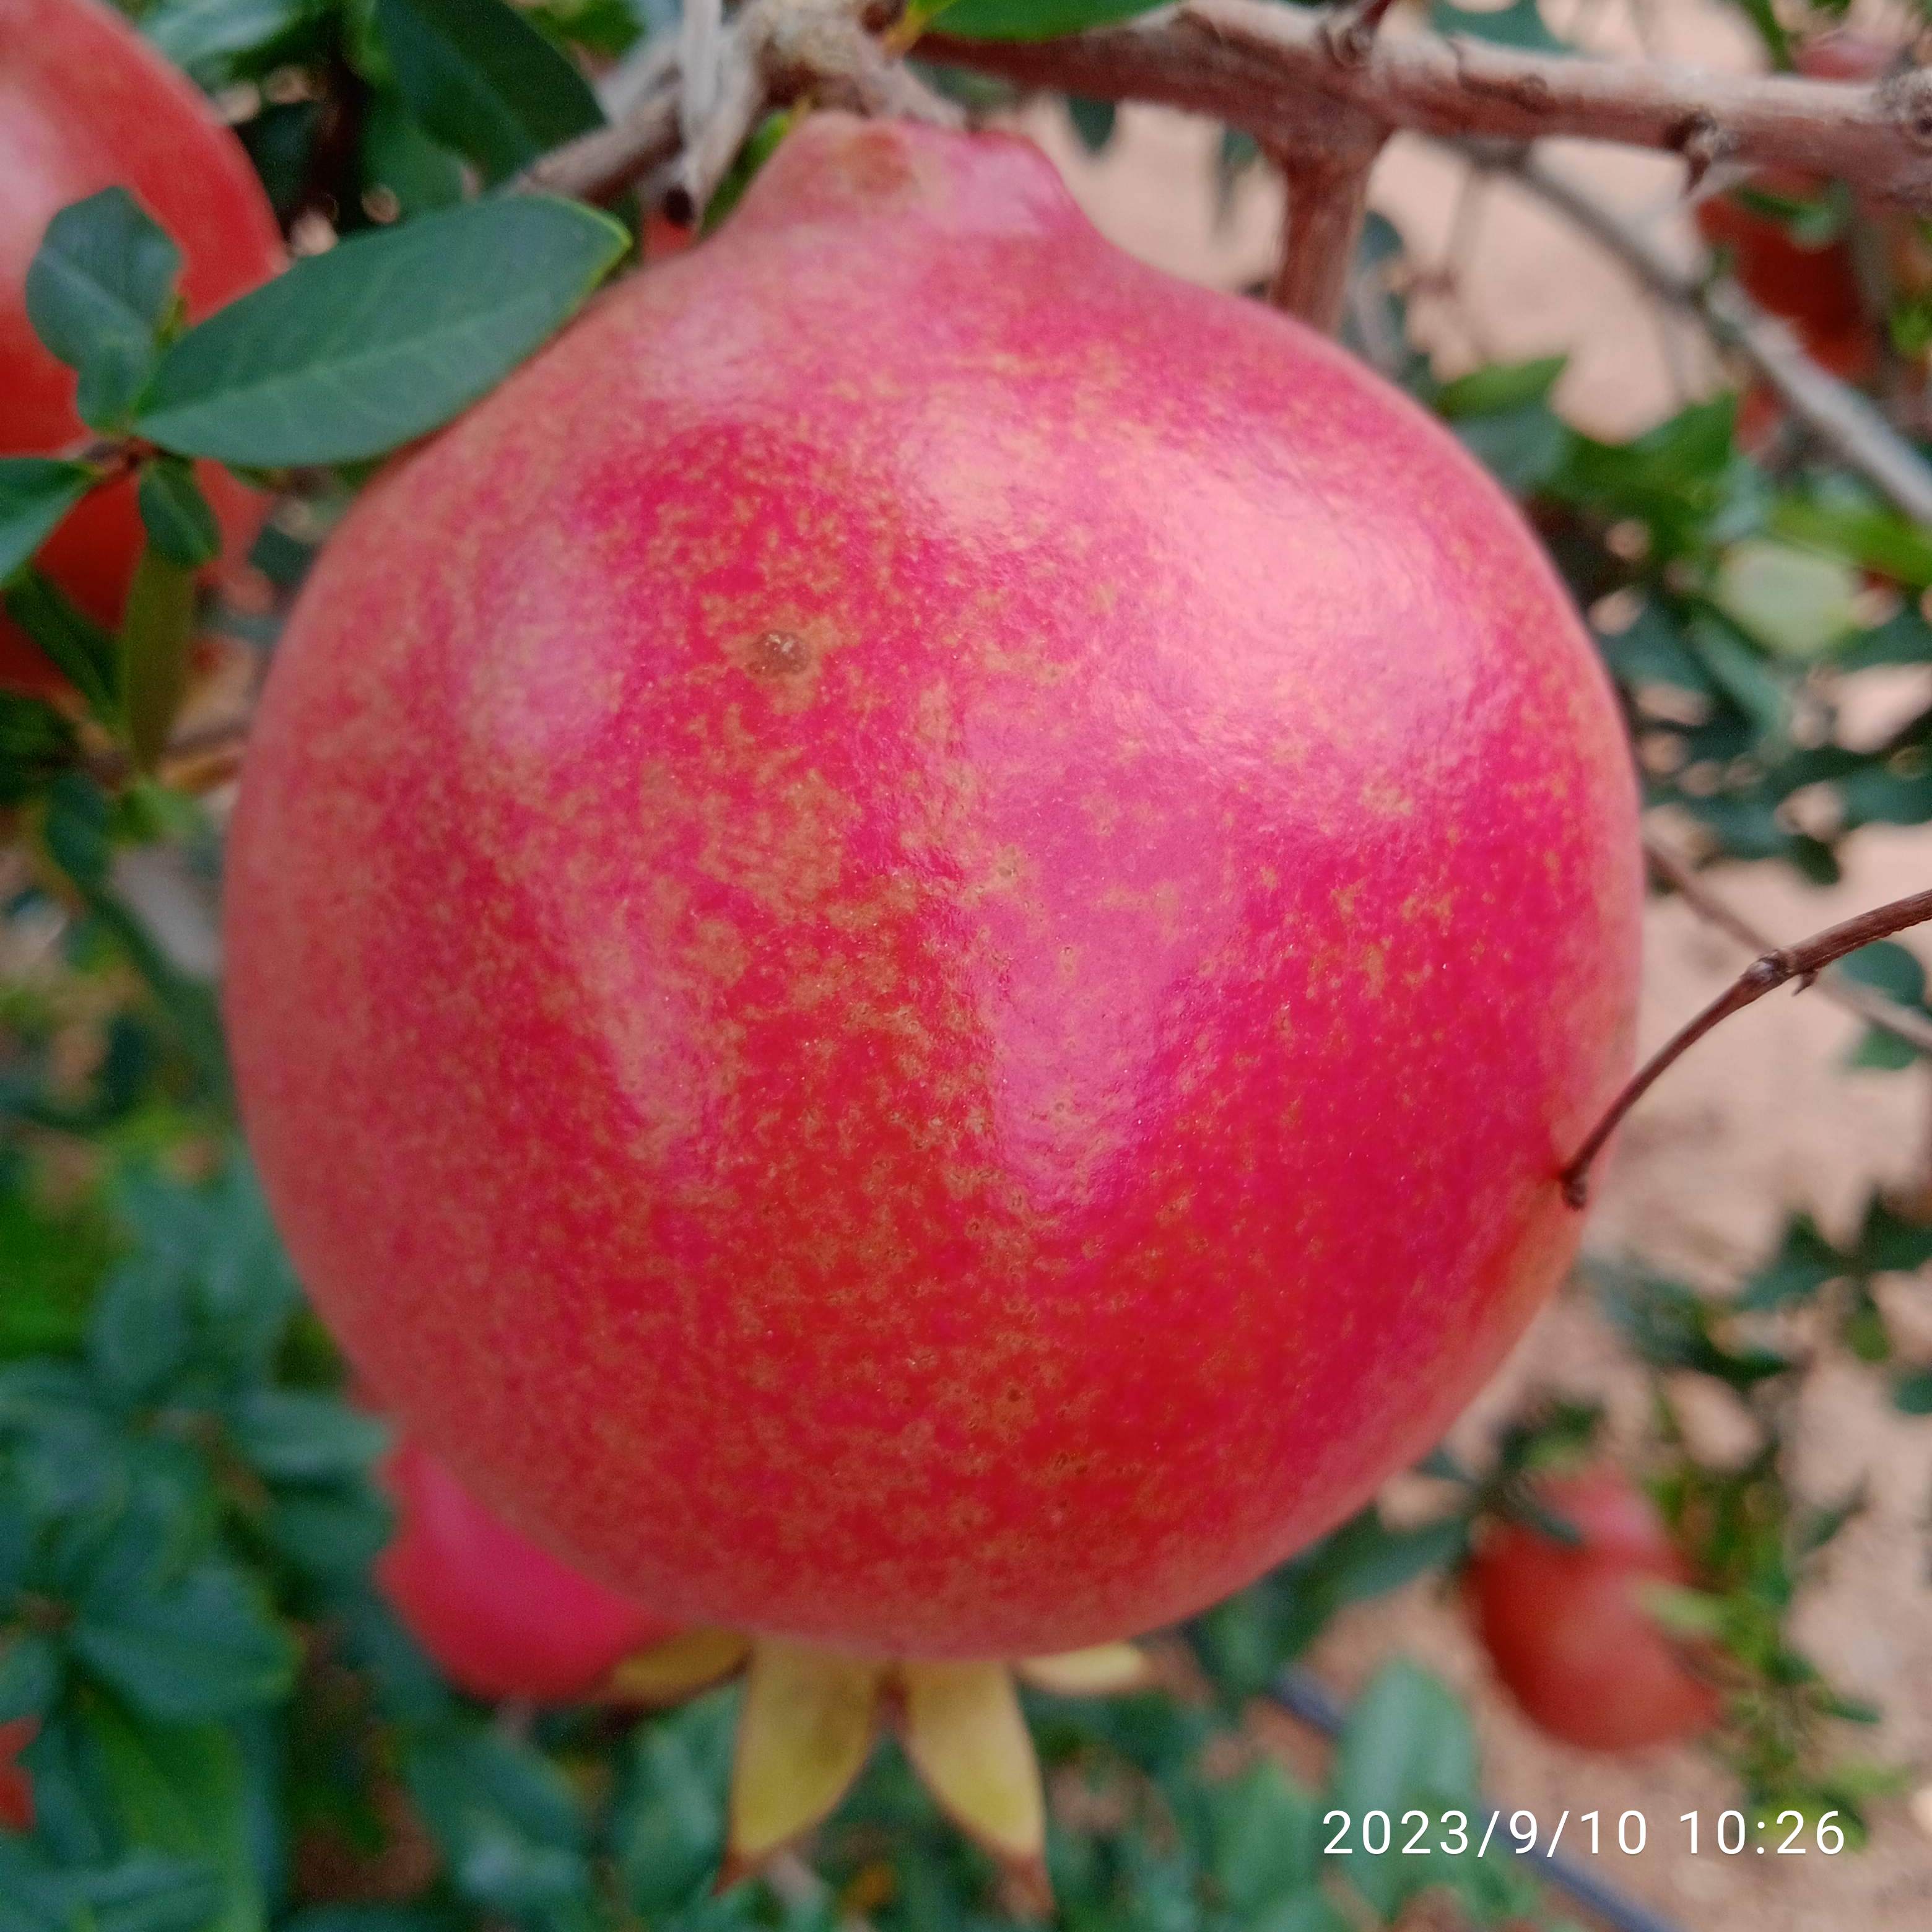
Label: Healthy